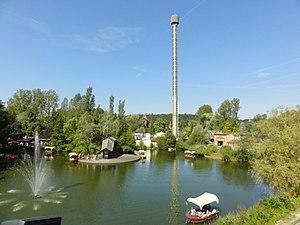
Dalton Terror, Walibi Belgium, Belgique.